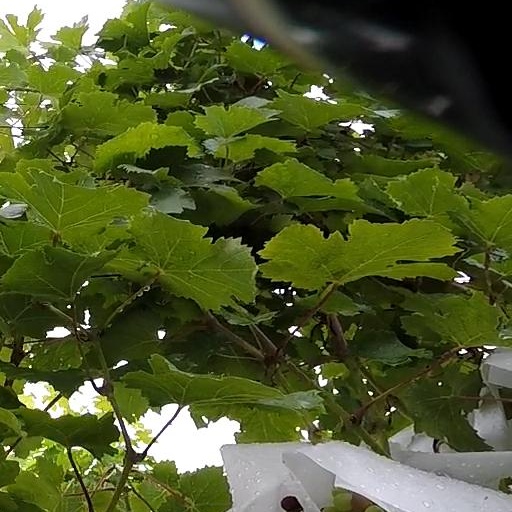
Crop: grape